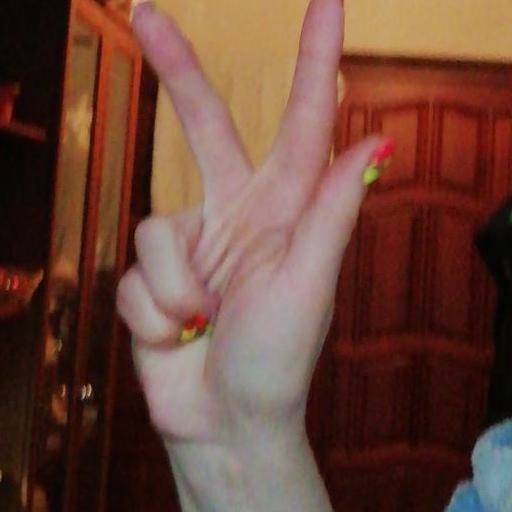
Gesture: three2